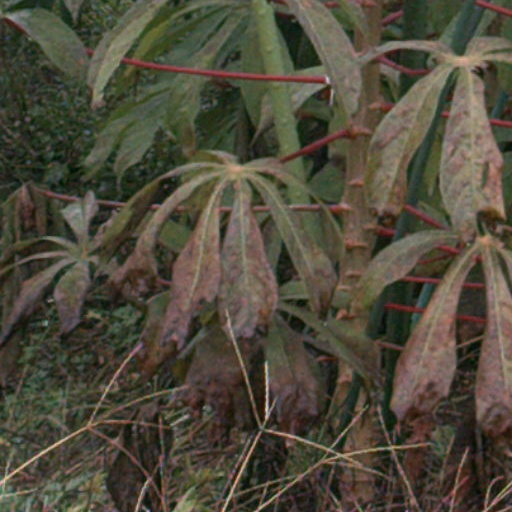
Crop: cassava